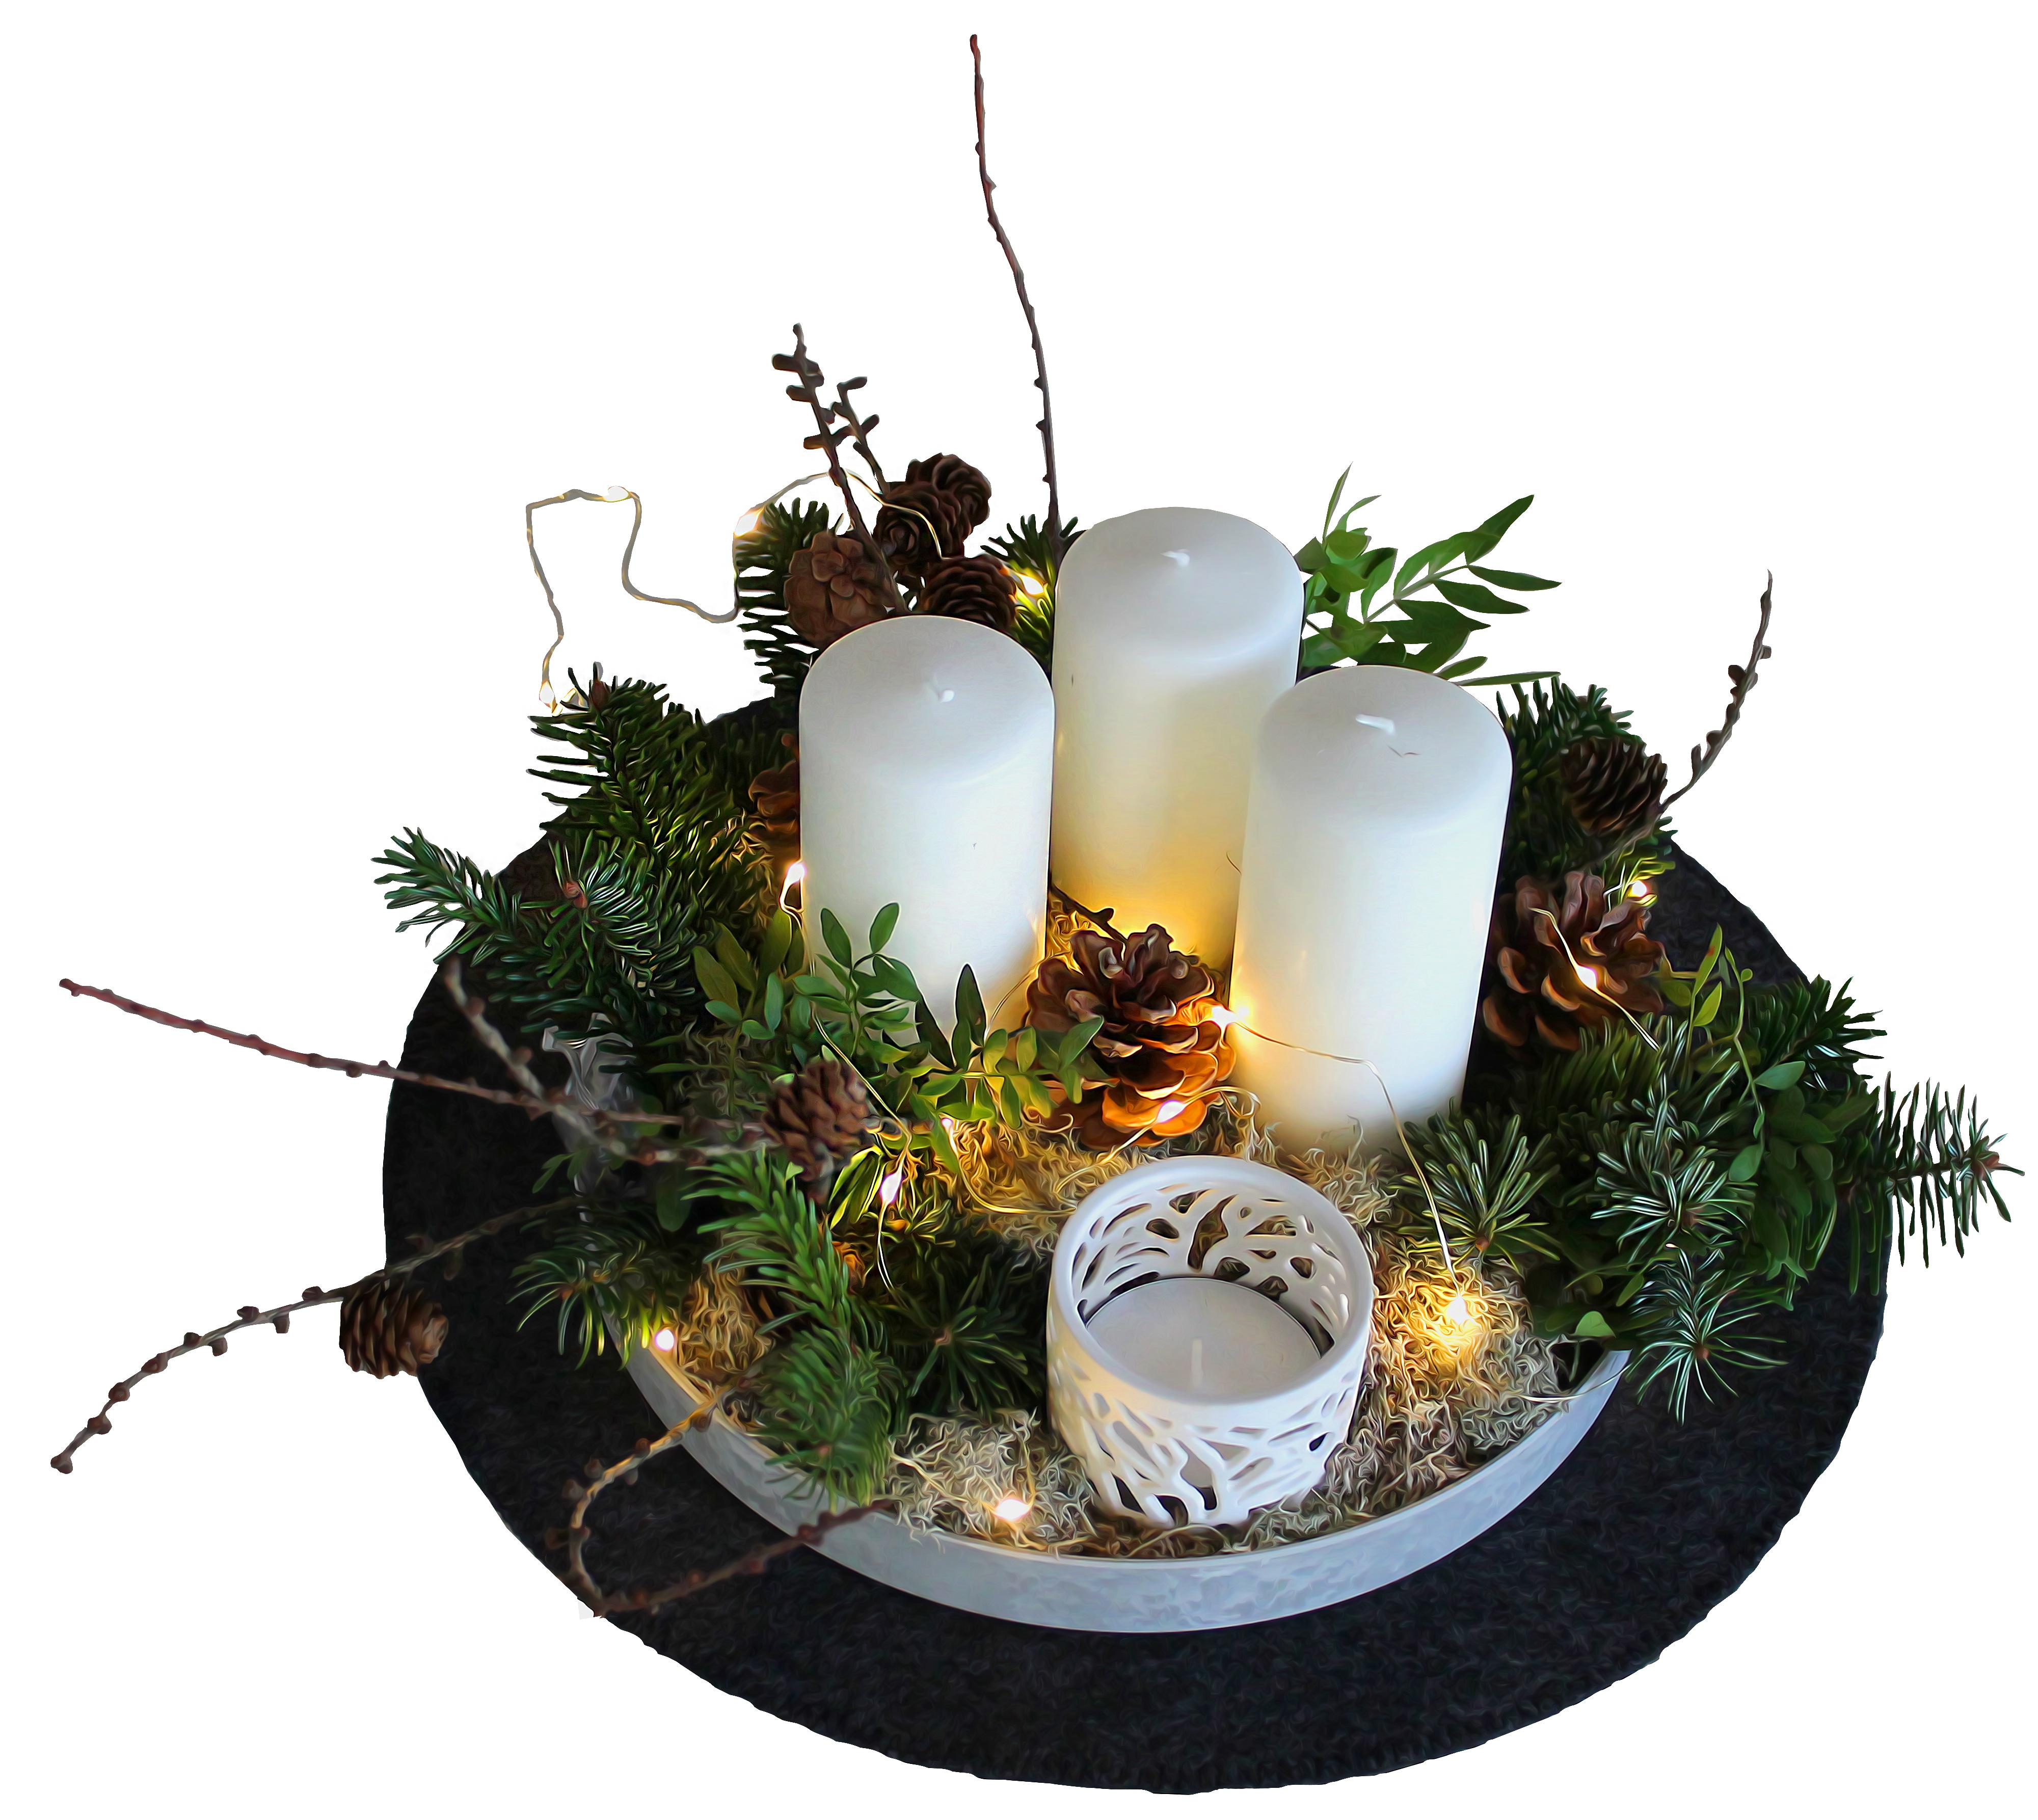
branch, light, white, flower, decoration, holiday, candle, christmas, lighting, decor, advent, christmas decoration, spruce, floristry, celebrations, ikebana, floral design, centrepiece, flower arranging, stearic